Leighton Buzzard

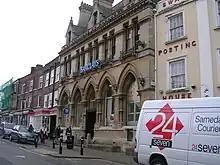
High Street, Leighton Buzzard. The former "Bassett's Bank" (now Barclays) designed by Alfred Waterhouse.

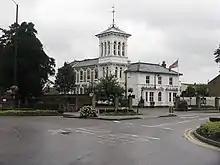
White House, Hockliffe Street: Leighton-Linslade Town Council offices

Leighton Buzzard is close to the M1 motorway and A5 road, and is served by London Northwestern Railway services on the West Coast Main Line railway at Leighton Buzzard railway station (in Linslade). The railway operates non-stop commuting services to Euston railway station, with the fastest journey times at 30 minutes.